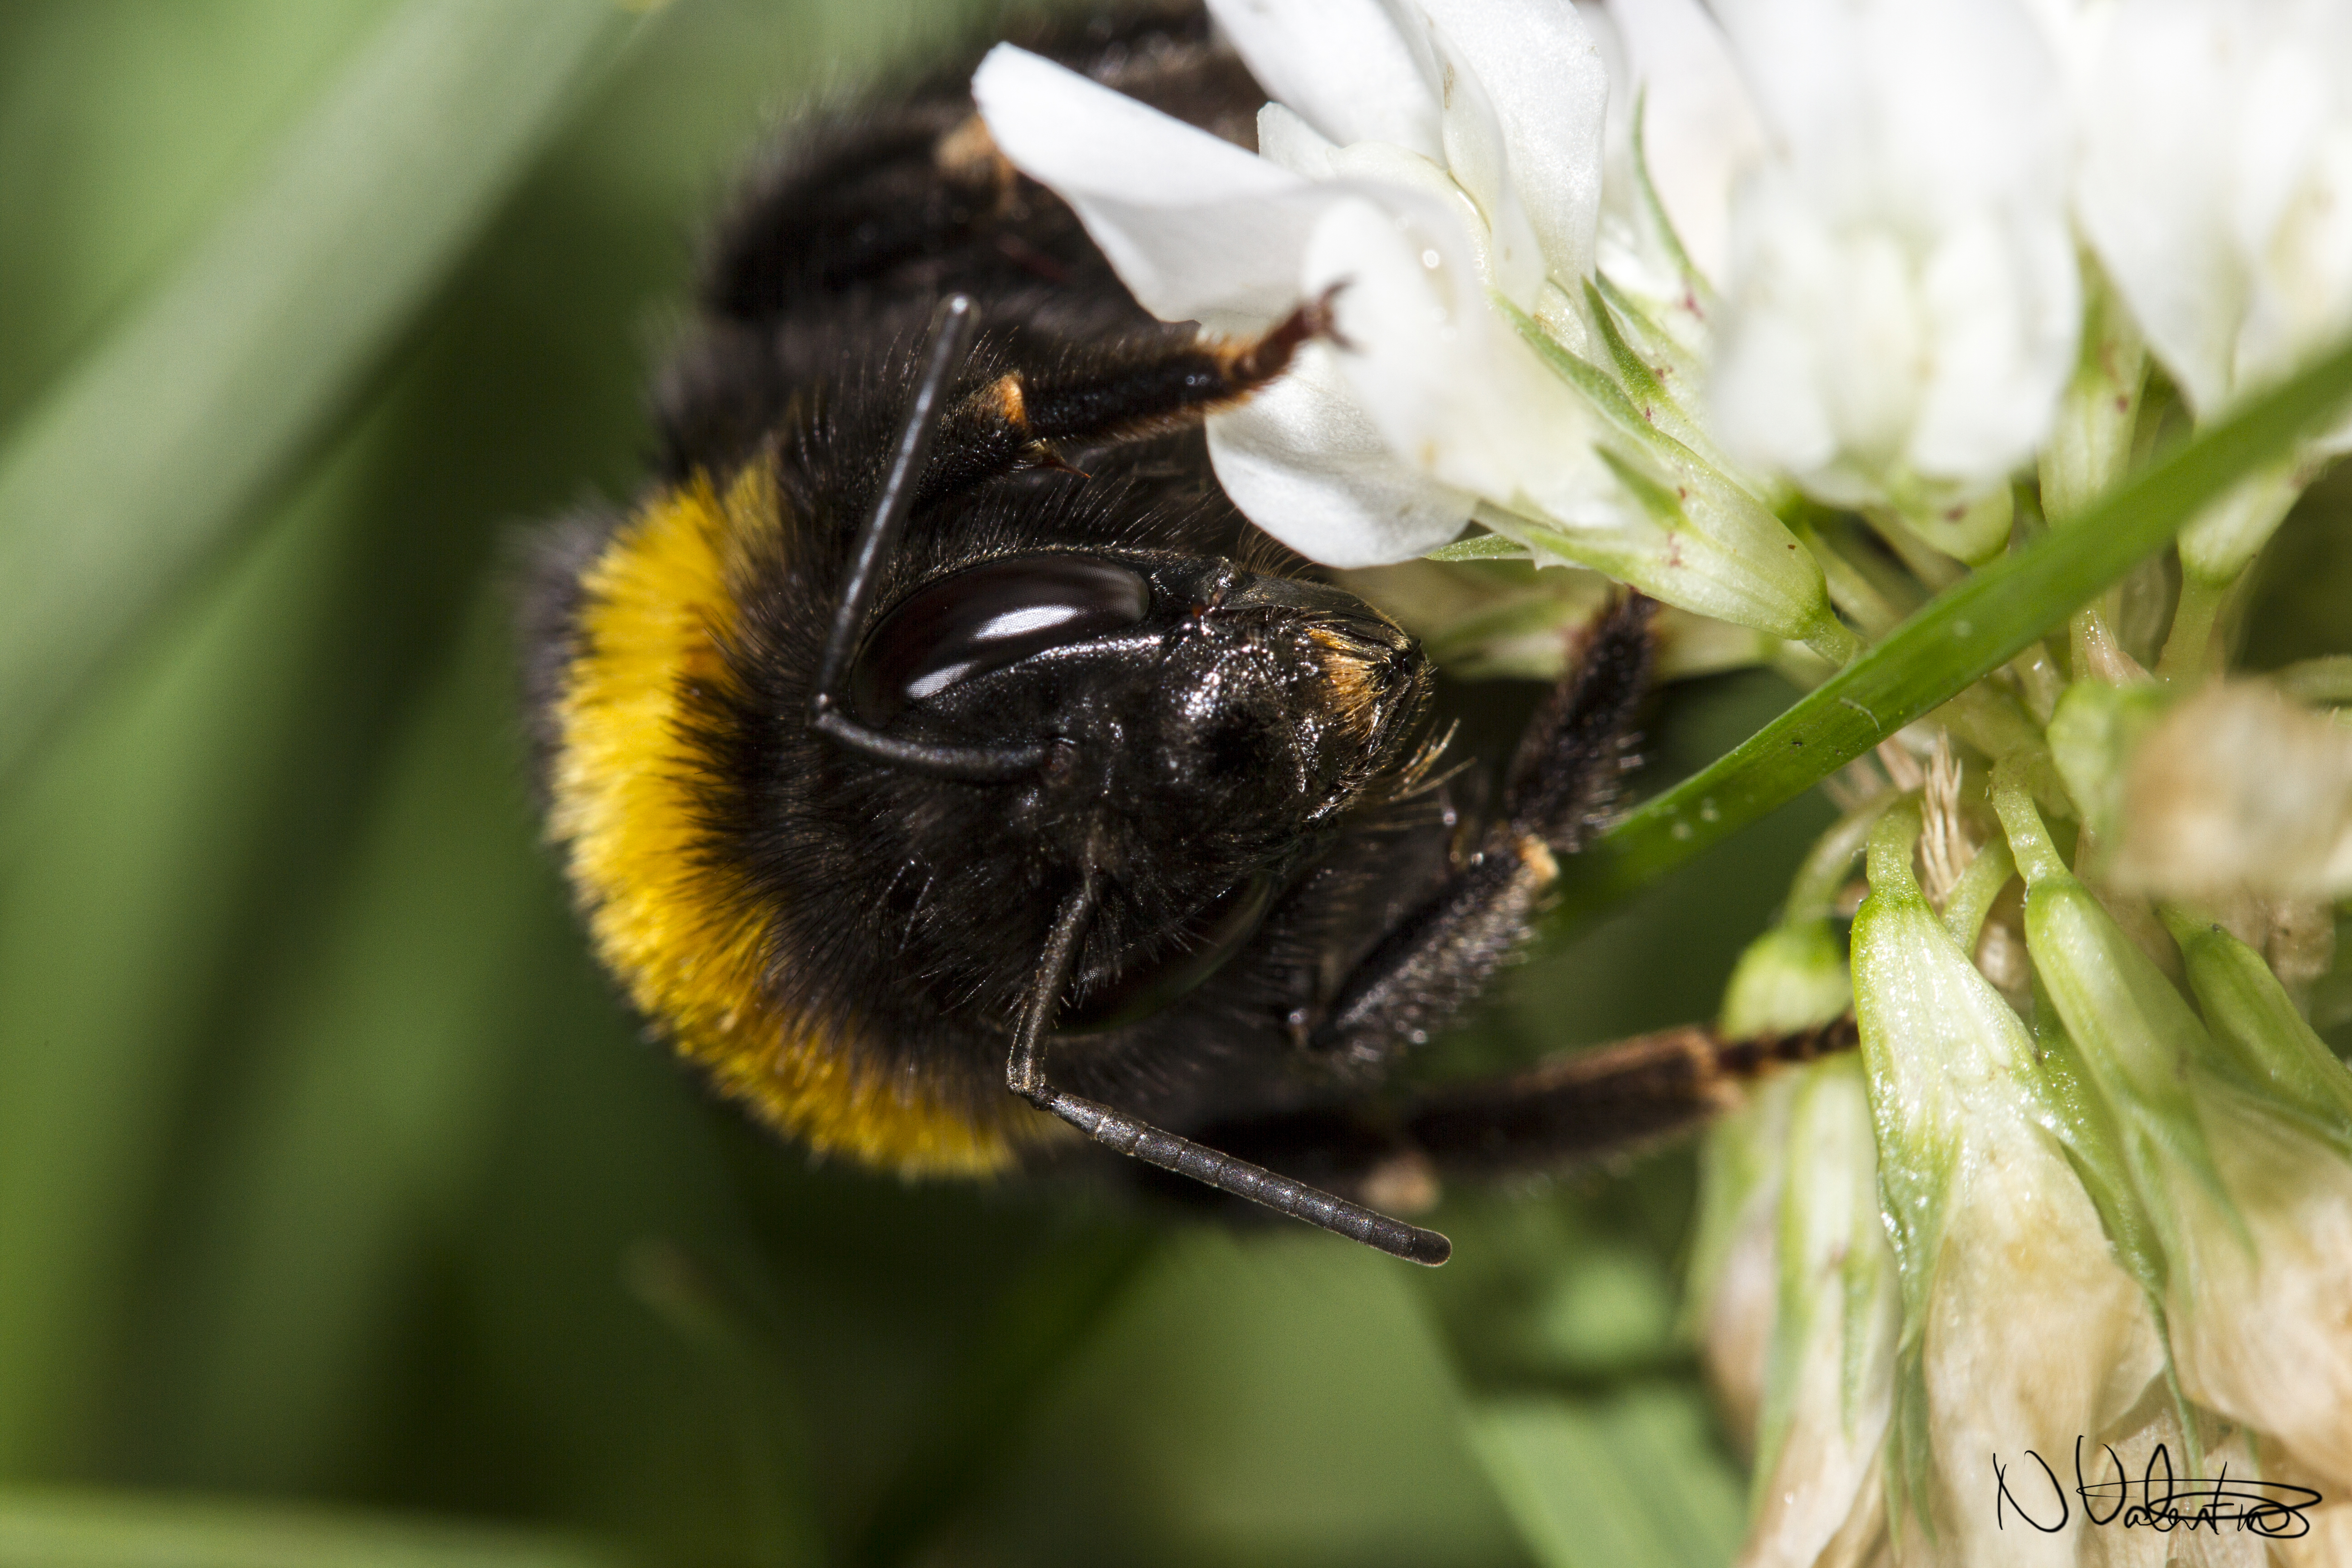
flower, wildlife, pollen, insect, macro, canon, flora, fauna, invertebrate, close up, outdoors, uk, bee, 7d, bumblebee, nectar, peterborough, worldwidefauna, bbcsummerwatchofficial, macro photography, macroholics, honey bee, pollinator, savethebees, bbcbeepartofit, macrocloseup, membrane winged insect